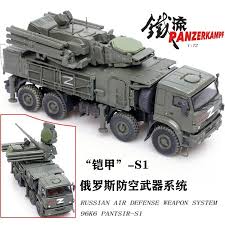
Label: Air Defense